Colombian nationality law

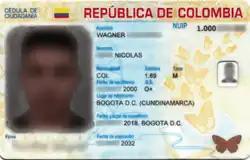
Colombian Citizenship Document ("Cédula de ciudadanía")

Colombia does not grant automatic birthright citizenship. To obtain Colombian nationality at birth, a person must have at least one parent who is a national or legal resident of Colombia.